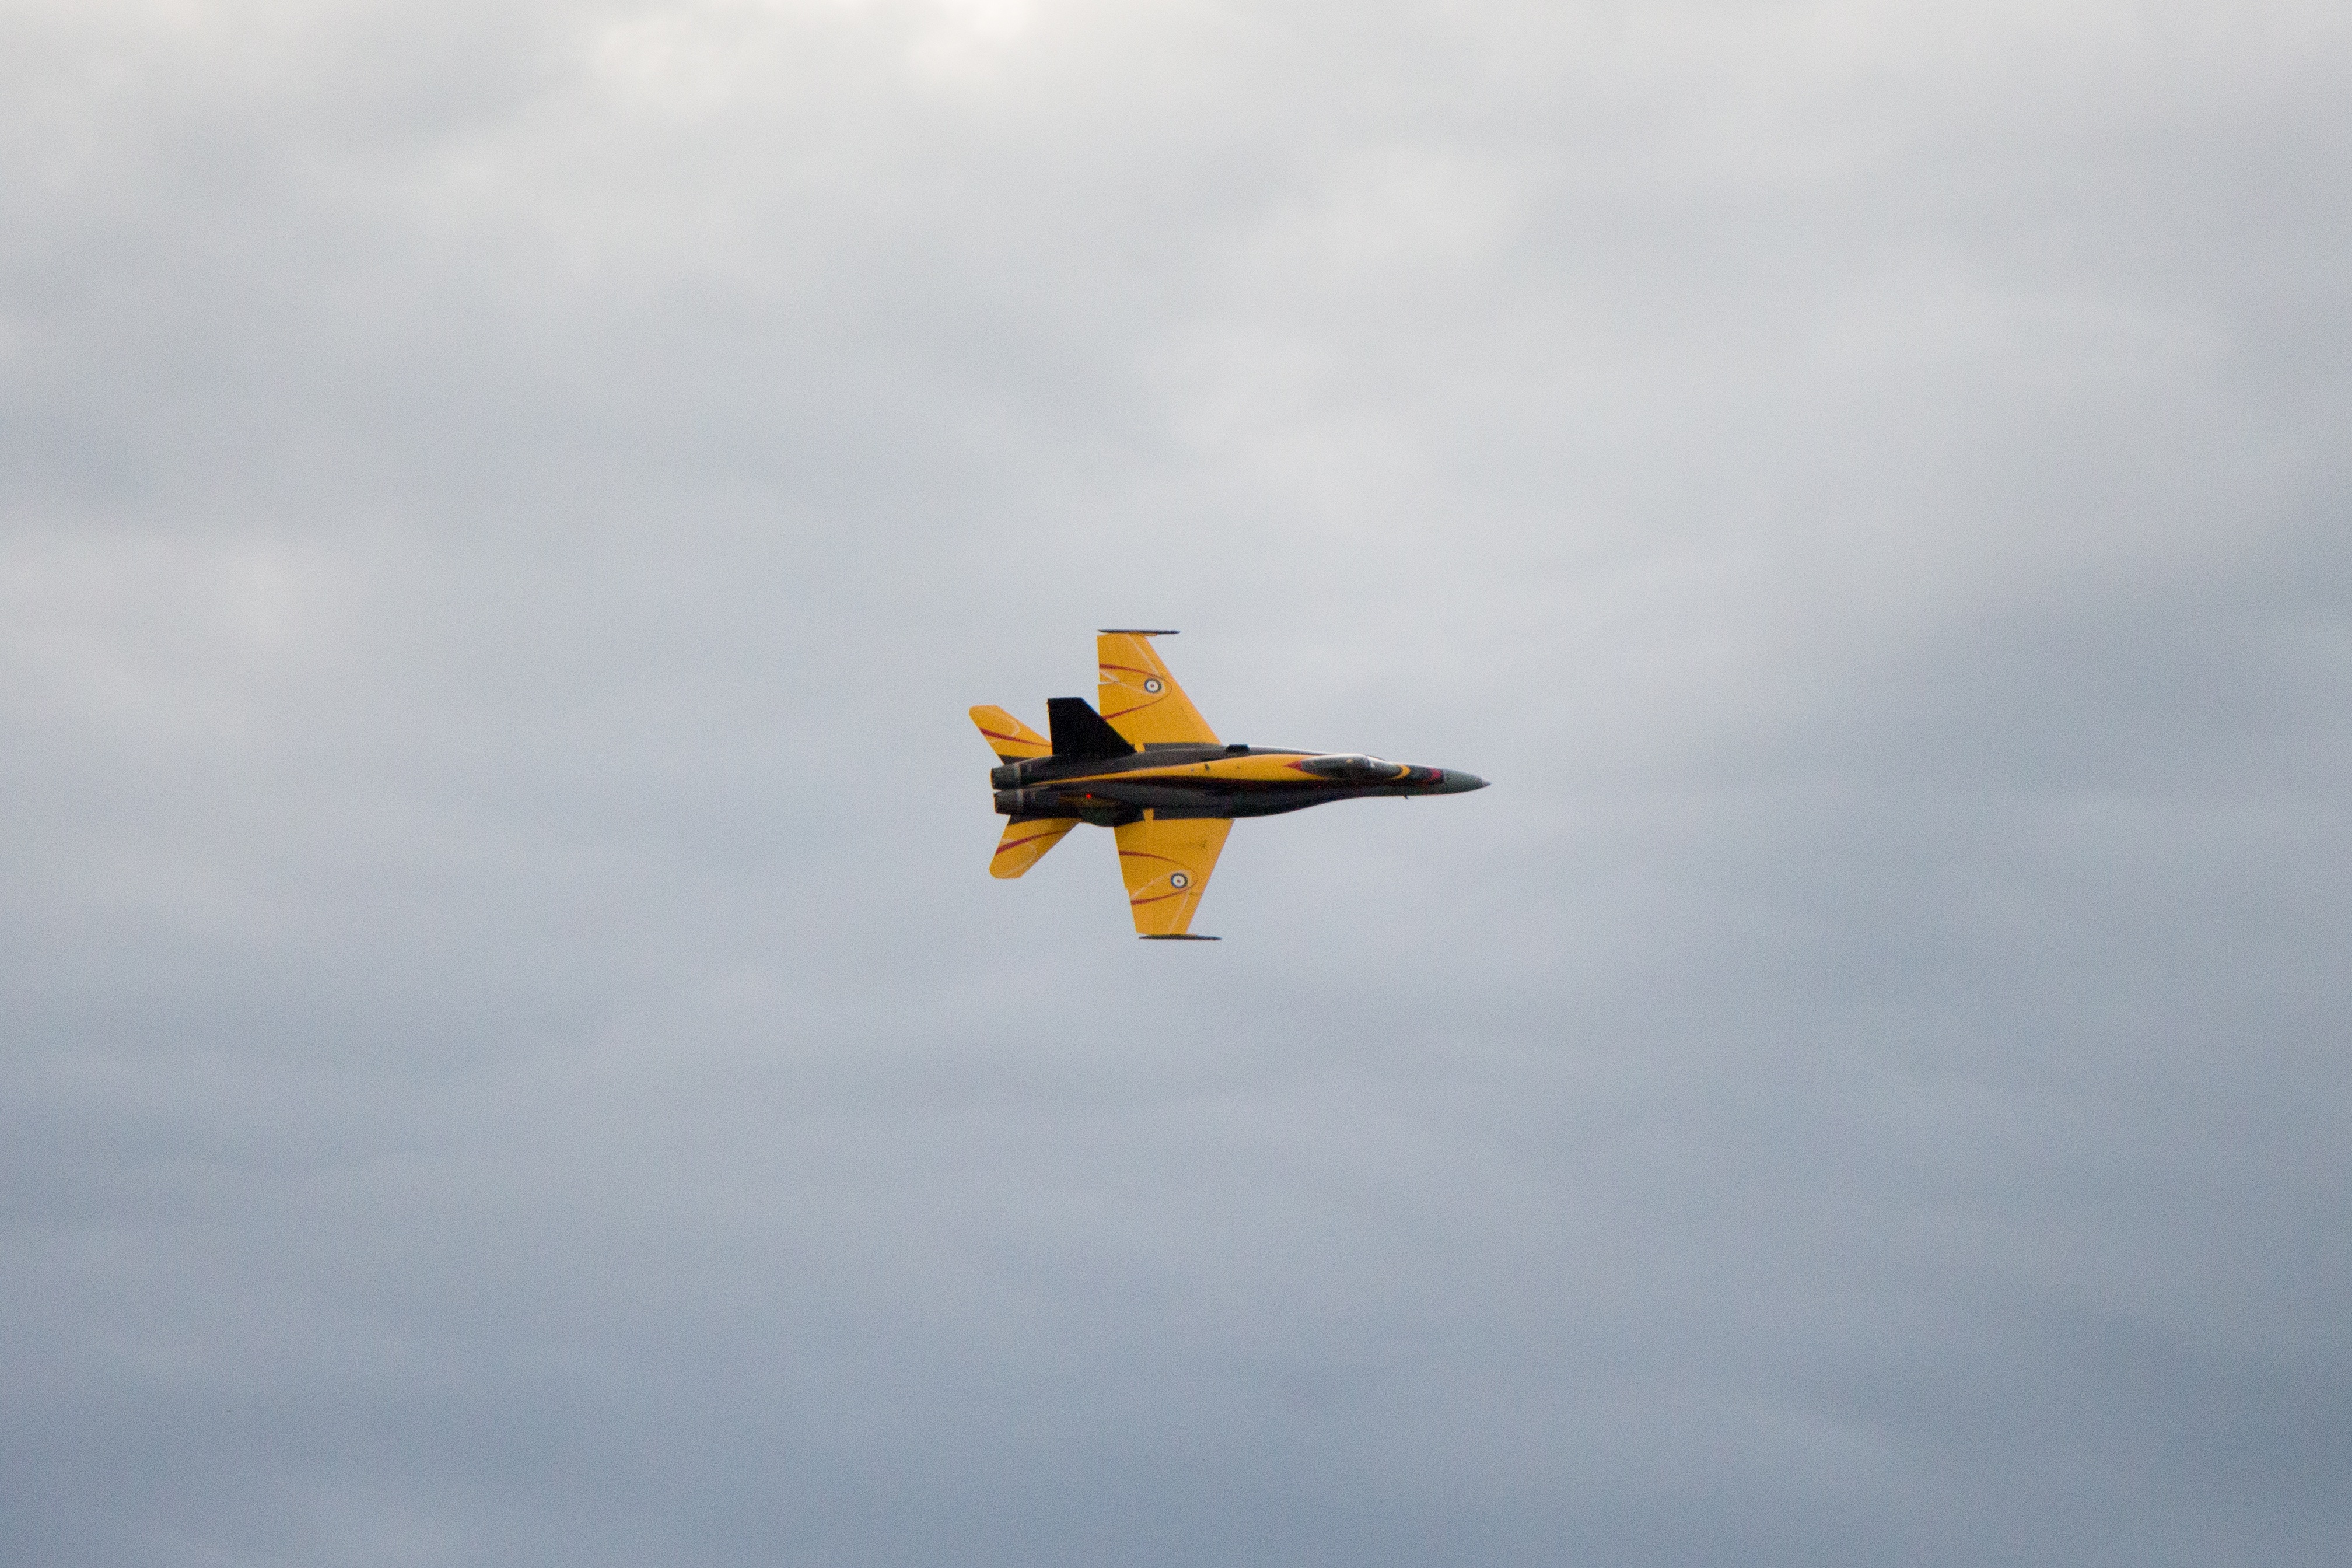
landscape, nature, silhouette, outline, wing, cloud, sky, sunset, white, air, adventure, flying, fly, airplane, plane, aircraft, military, jet, army, vehicle, symbol, aviation, flight, metal, blue, black, yellow, speed, fin, war, pilot, power, canada, aeroplane, engine, canadian, event, airshow, fighter, stunt, force, adrenaline, thrust, afterburner, air show, air force, aerobatics, f 18, monoplane, atmosphere of earth